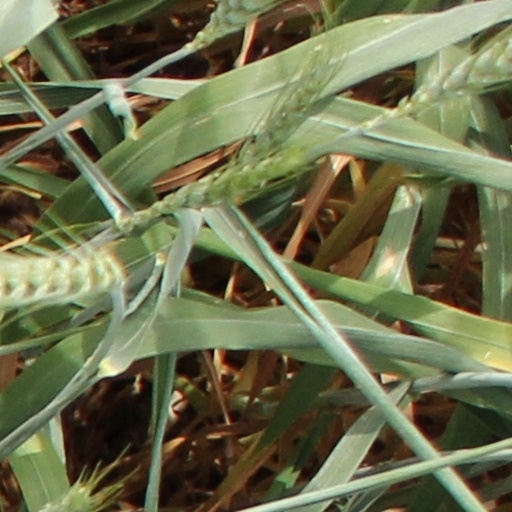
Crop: wheat